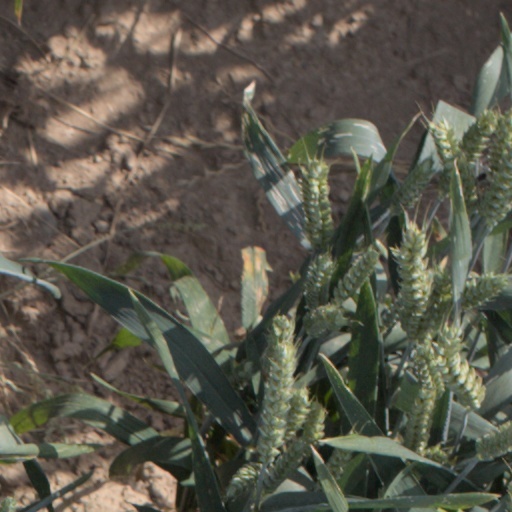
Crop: wheat